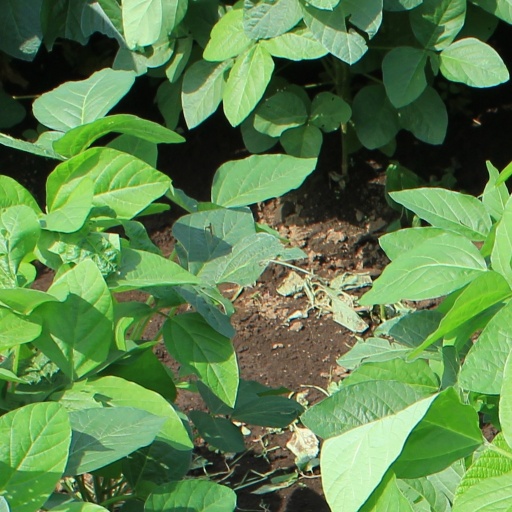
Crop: soybean